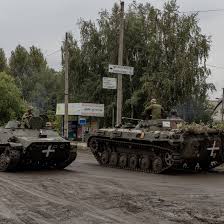
Label: BMD